Herbal tonic

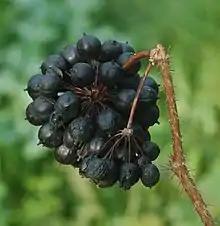
Eleutherococcus senticosus commonly known as Siberian Ginseng is one of the first plants defined as an adaptogen and used in herbal tonics in 1960 Soviet Russia.

The use of herbal tonics extends as far back as ancient times – embedded within traditional Chinese Medicine which categorised tonic herbs to ‘Jing’, ‘Qi’ and ‘Shen’ (which can be translated to mind, body and soul.) Traditional Chinese medicine used herbal tonics mainly as a preventative means of medicine, to maintain overall wellness which is similar to how it is used in Ayurvedic and Unani practices. Traditional Chinese medicine link the taste of herbs with their medicinal properties, this process dates back as far as AD 581, during the Late Sui dynasty. Chinese literature denotes four different roles to drugs (which in this case are different herbs used in tonics) – the emperor, minister, assistant and envoy. This translates respectively to the principle drug, the associate drug, the adjuvant drug and the messenger drug. Not all herbal tonics include all four of these components. Having a mix of these balance out toxic qualities of some sole herbs.